Grammis

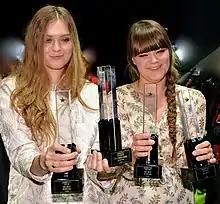
First Aid Kit with their Grammis trophies at the 2013 ceremony

The original Grammis trophy was a plaquette of stained pine and silver, designed by and made to be hung on a wall. The trophy was redesigned in 2007 by Efva Attling and made by Orrefors. It weighs , made of glass with a platinum star, and was designed so that it could be lifted with one hand. Attling described her inspiration as "the Empire State Building meets the Hötorget buildings".